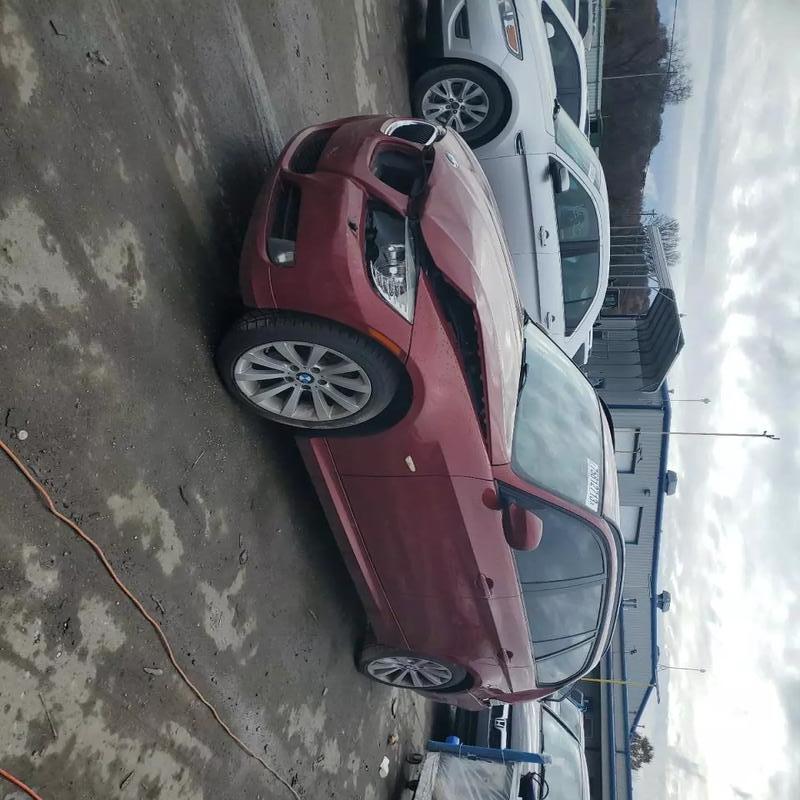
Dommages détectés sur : pare-choc avant, feu avant gauche, capot, aile arrière gauche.
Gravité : majeur